Adriosaurus

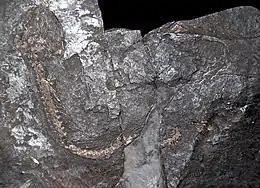
"A. microbrachis"

"Adriosaurus" was first described by Seeley (1881) based on a single specimen found near Comen, Slovenia. This fossil consists of the posterior half of the vertebral column, the pelvis and hindlimbs. Later Nopsca (1908, 1923) described a nearly complete skeleton from Hvar, Croatia. Nopsca's conclusions about the animals systematics were not accurate. In 2000, Michael S. Y. Lee and Michael W. Caldwell redescribed specimen NHMR2867, which is attributed to "A. suessi". Four years later, in 2004, Lee and Caldwell went on to reevaluate "Acteosaurus crassicostatus," a species that was then based on a small squamate fossil found in Comen, Slovenia. They concluded that this species is synonymous with "Adriosaurus suessi".